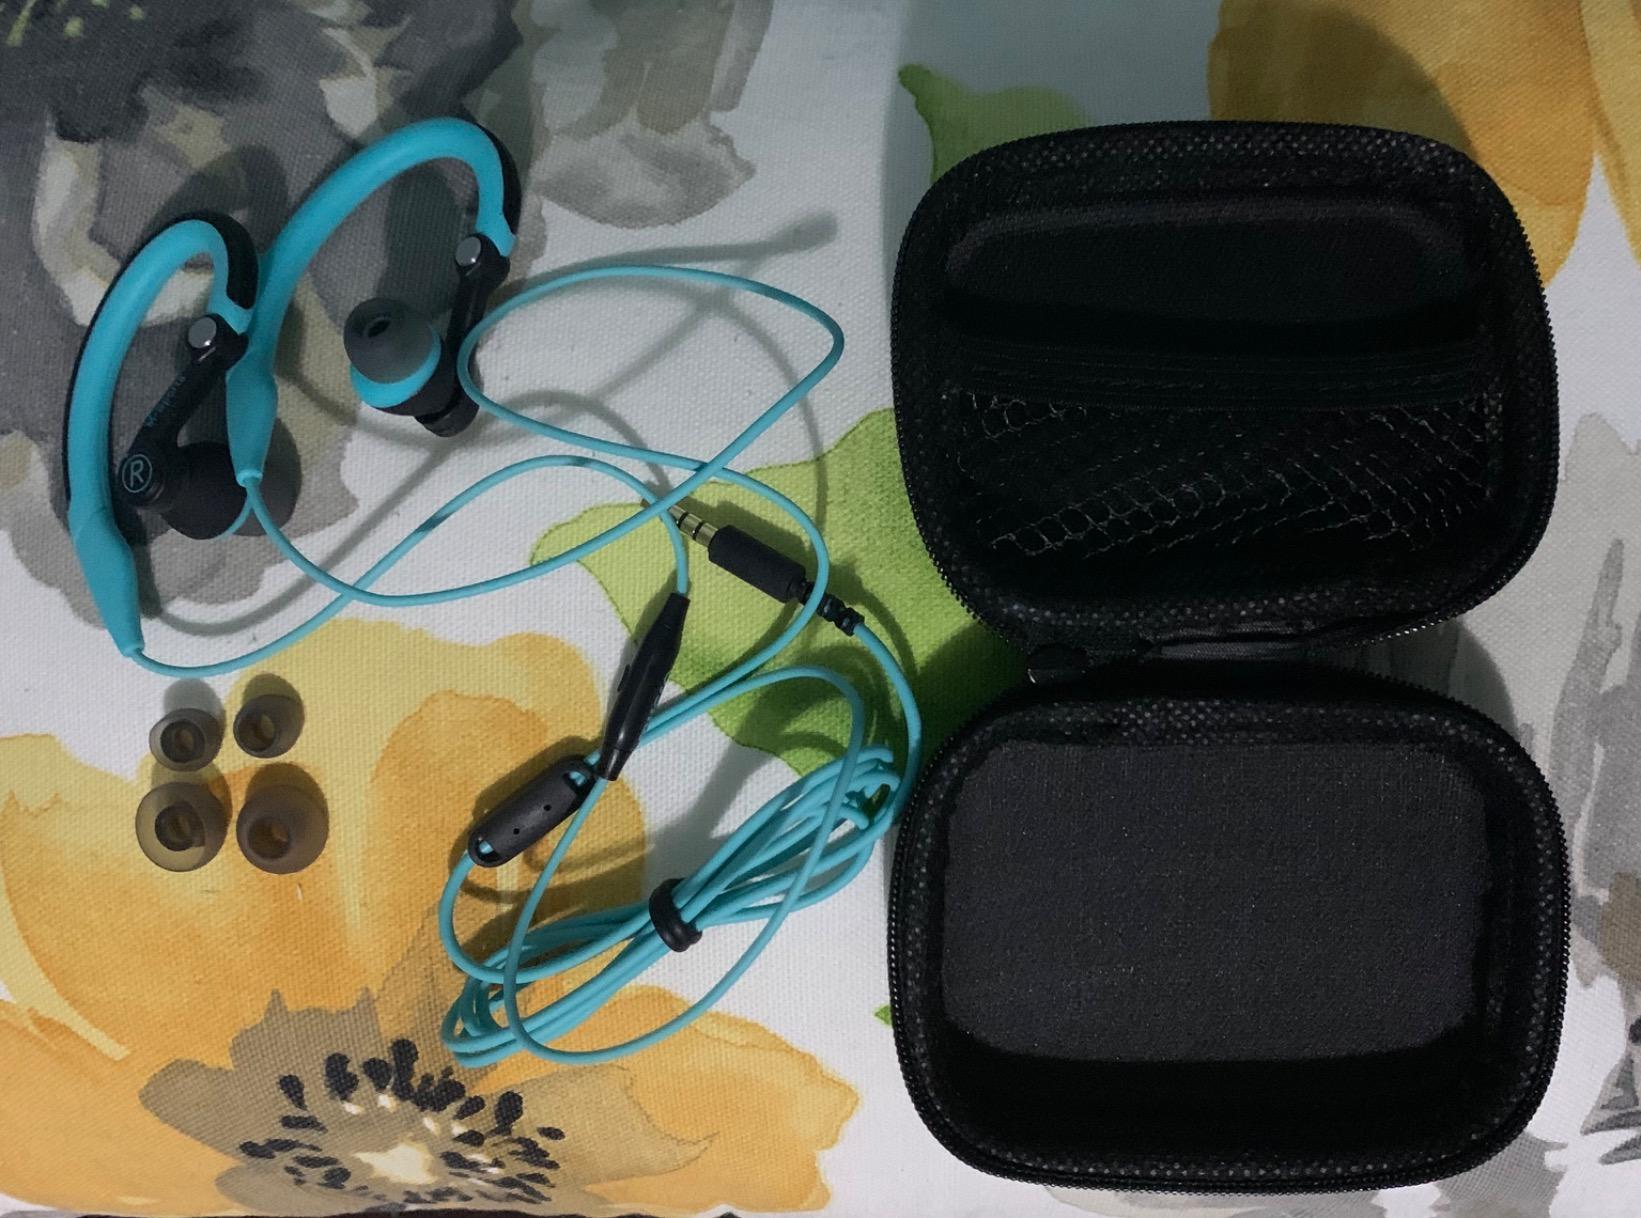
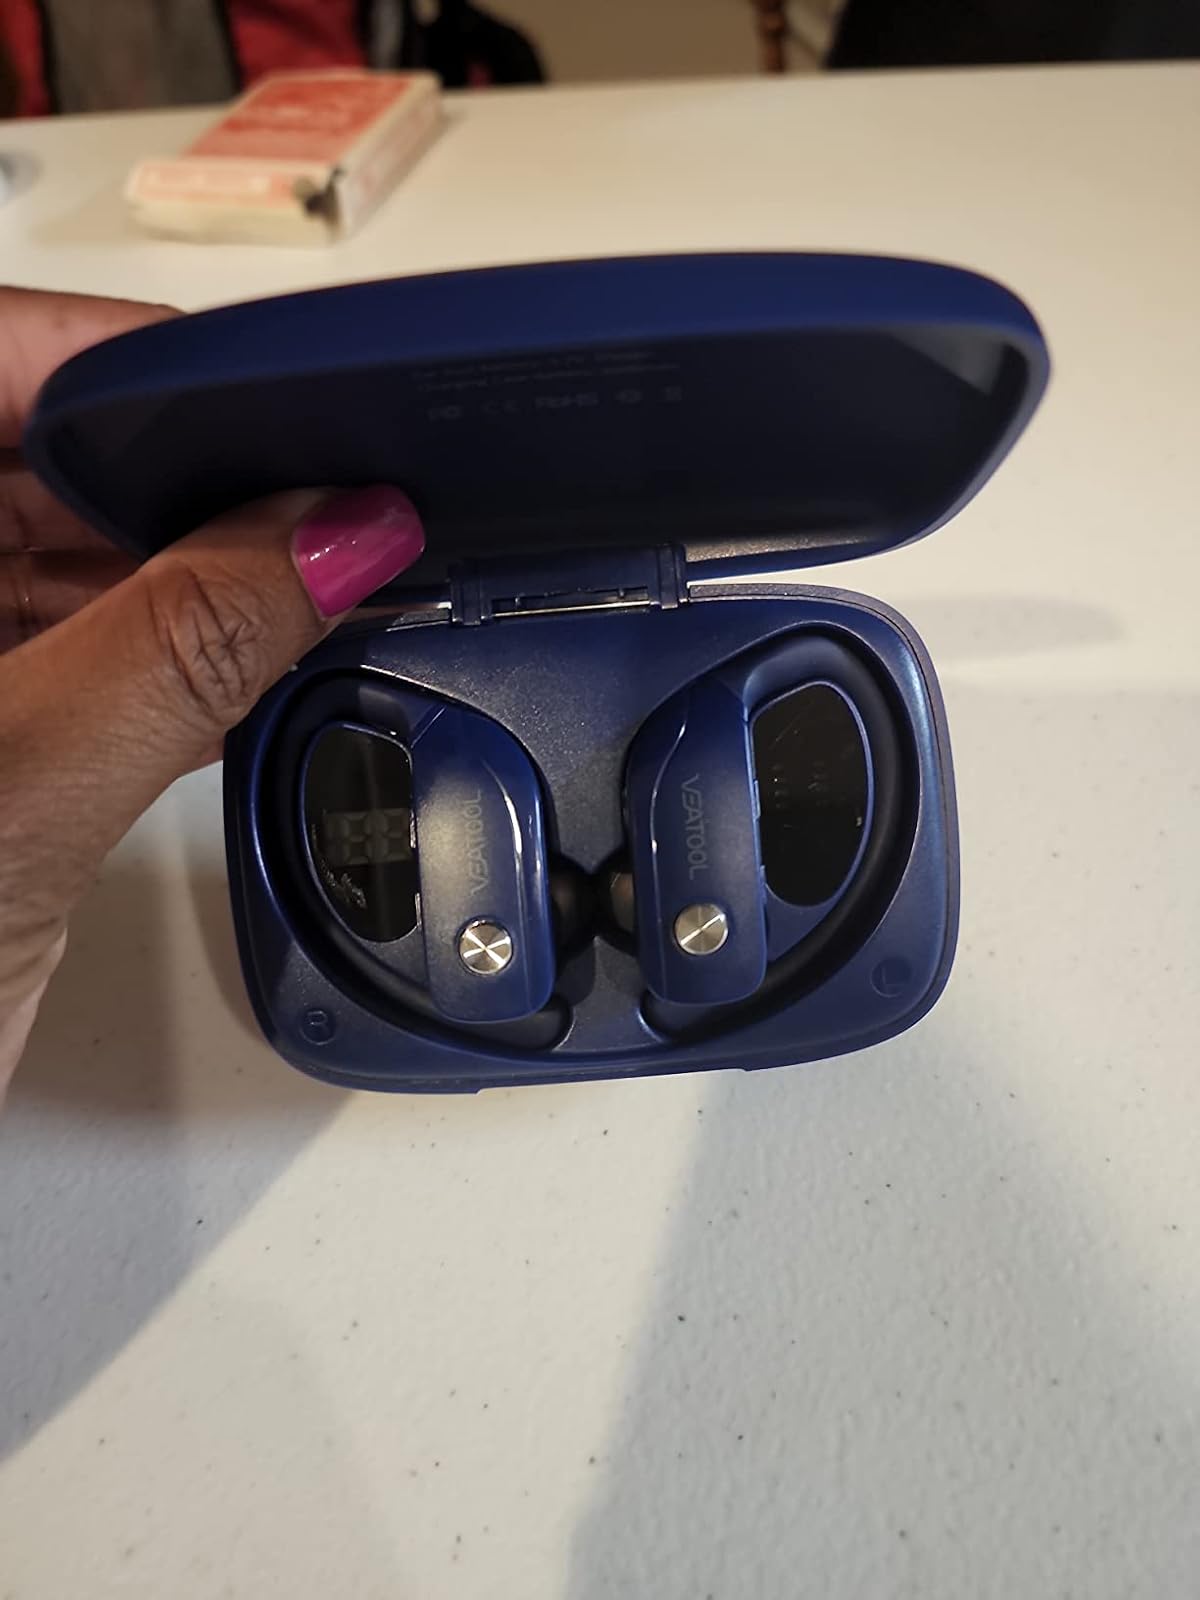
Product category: earbuds
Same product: no